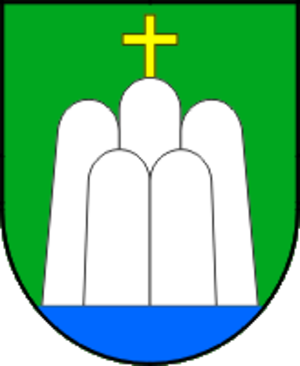
Sviatohirsk ou Sviatogorsk est une ville de l'oblast de Donetsk, en Ukraine orientale. Sa population s'élevait à 4 654 habitants en 2013.